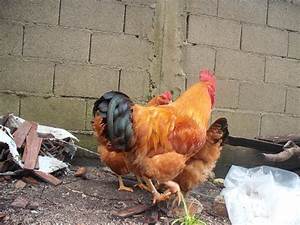
Label: gallina